Takifugu chrysops

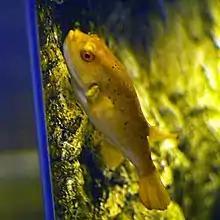
"T. chrysops" in an aquarium.

Takifugu chrysops is a species of pufferfish in the family Tetraodontidae. It is a marine species known from Japan, where it ranges from Tosa Bay to Tokyo Bay. It is a demersal fish that reaches 20 cm (7.9 inches) SL. Although sometimes known as the red-eyed puffer, this can lead to confusion with several freshwater species of the genus "Carinotetraodon".